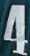
Number: 4